Strategic bombing during World War II

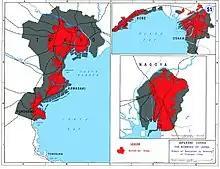
Conventional bombs from B-29s destroyed over 40% of the urban area in Japan's six greatest industrial cities.

Most of the losses by Allied airstrikes in the Netherlands were caused by mistakenly bombing the wrong target, initially aiming at German-occupied factories, transportation facilities, population registries, headquarters, or even German cities at the border. The Allies generally exercised restraint when planning bombing raids. It is mainly mistakes in implementation that have often caused the greatest damage. The cities of Amsterdam, Breskens, Den Helder, Rotterdam, and The Hague suffered immense losses in civilians and bombing damage by insufficiently accurate aiming. Sometimes the targets were too small, so the risks of 'collateral damage' were very high, as was shown by the bombing of the headquarters in Amsterdam and Rotterdam, the station yards of Haarlem, Utrecht, Roosendaal and Leiden, and the bridges in Zutphen and Venlo. However, the attacks on such small targets remained relatively limited. Less restraint was exercised by the Allies during the 1944–1945 bombings on the residential areas at the front line, such as Huissen, Venray, Montfort, Nijverdal, Goor and Haaksbergen, resulting in preventable civilian losses.